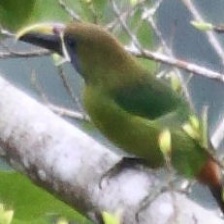
Species: BLUE THROATED TOUCANET
Scientific name: AULACORHYNCHUS CAERULEOGULARIS
ImageNet parent category: toucan